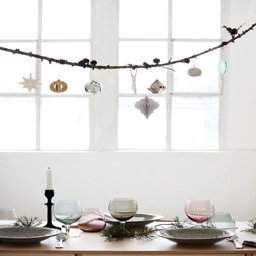
ornaments hung from a branch above table setting